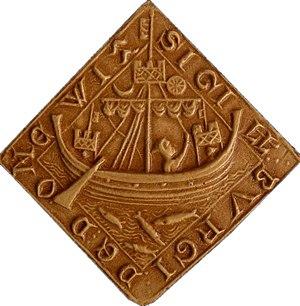
Sceau de Dunwich, moulage (Archives nationales, Paris)
Dunwich est une bourgade côtière du Suffolk, dans l'Area of Outstanding Natural Beauty de Suffolk Coast and Heaths.